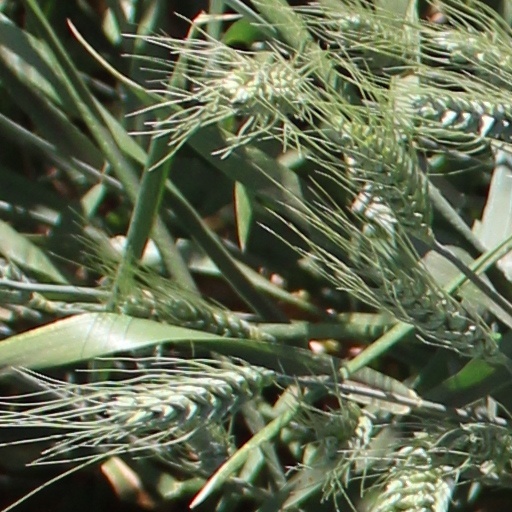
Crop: wheat